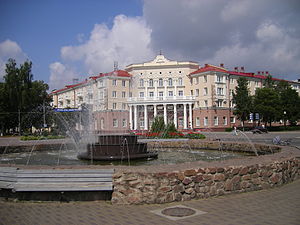
Polotsk
Polotsk vigtigste plads med Hotel Dzvina
Polotsk er en historisk by i Hviderusland, beliggende ved floden Daugava floden. Byen er centrum for Polotsk distrikt i Vitsebsk oblast og har 85.126 indbyggere. Byen betjenes af Polotsk lufthavn, under den kolde krig lå Borovitsy flybase nær ved.